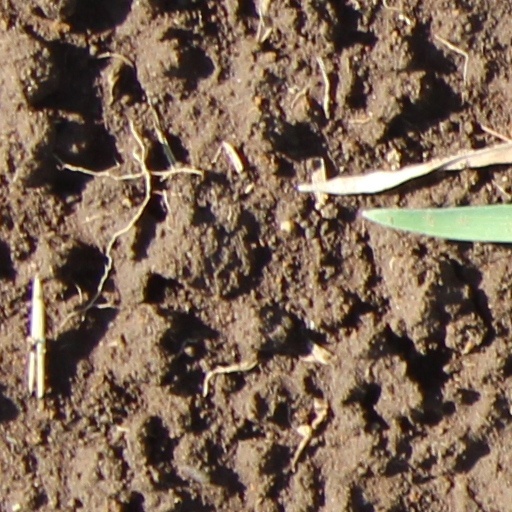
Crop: wheat